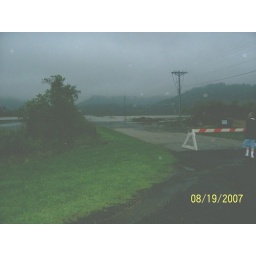
Back road by the house in town I use to live in.